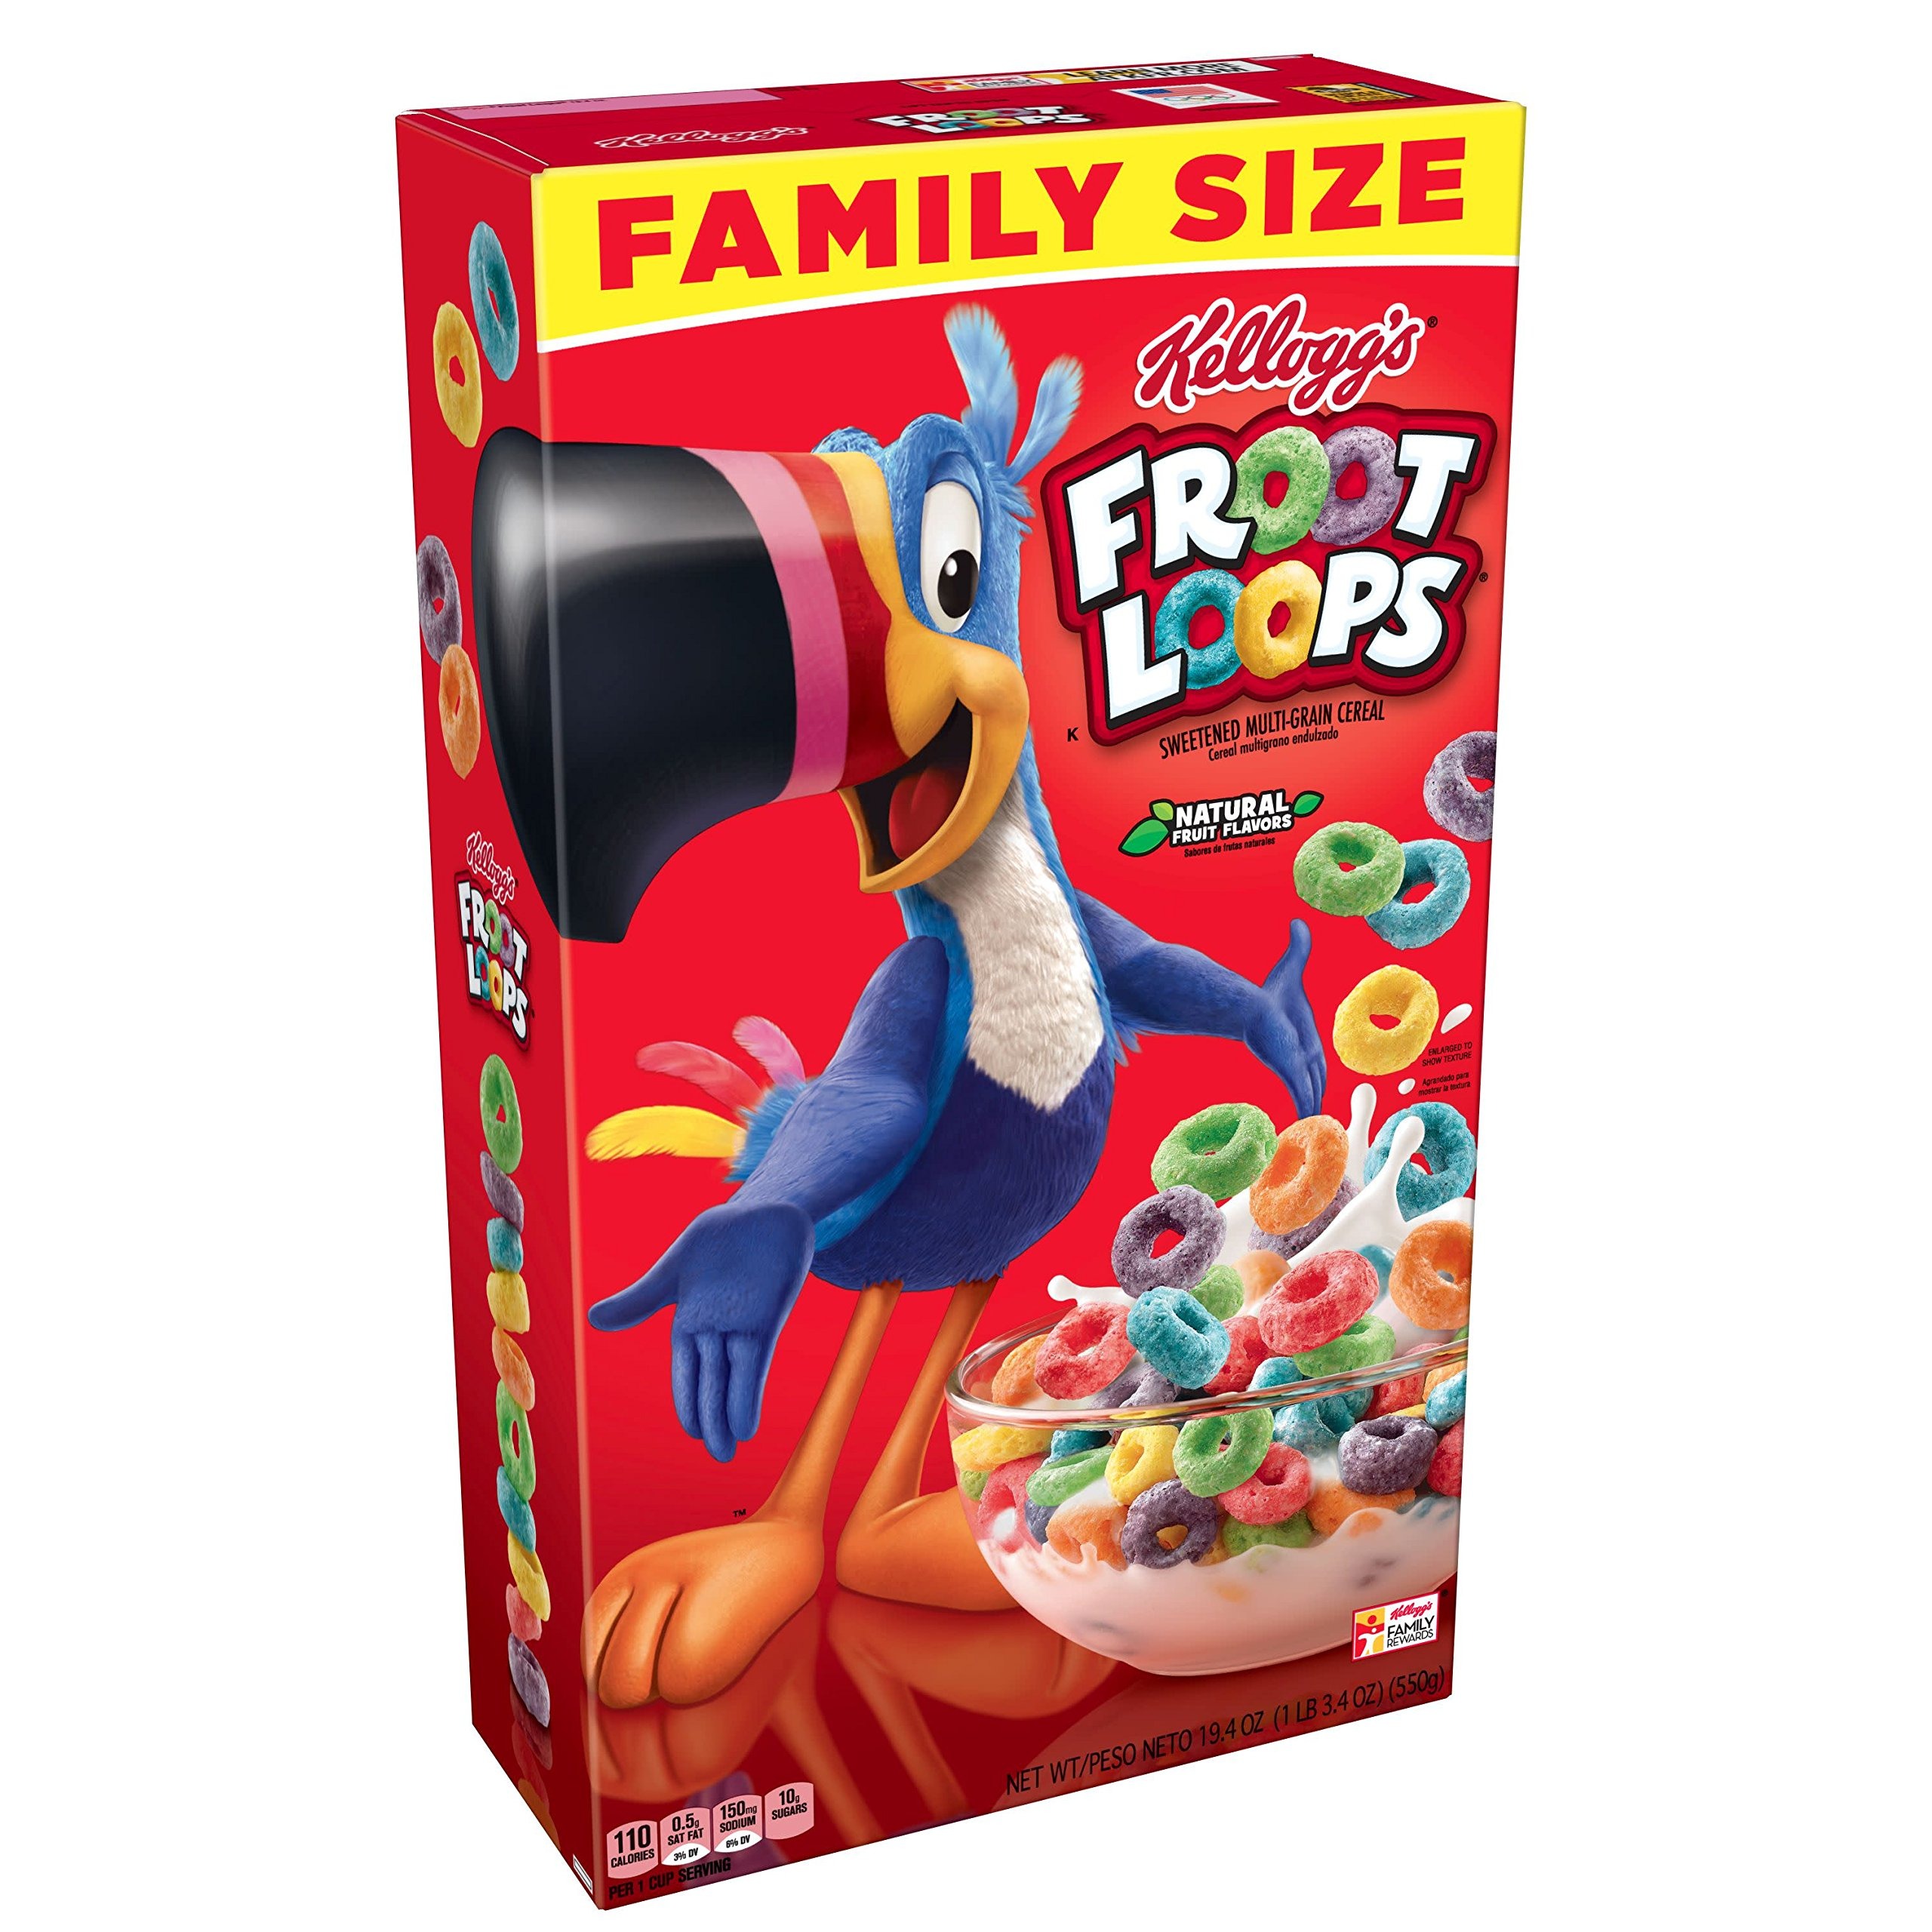
Item Name: Kellogg’s Froot Loops, Breakfast Cereal, Original, Good Source of Fiber, Family Size, 19.4 oz Box(Pack of 12)
Bullet Point 1: Includes 12, 19.4-ounce box of ready-to-eat Froot Loops Cereal; Packaged for freshness and great taste
Bullet Point 2: Bursting with fruity flavor, Kellogg’s Froot Loops is a delicious, sweetened cereal made with whole grains; A fun part of any balanced breakfast
Bullet Point 3: Excellent source of 8 Vitamins and Minerals; Good source of fiber; 11 grams whole grain per serving; Low Fat; Ingredients contain wheat; Corn used in this product may contain traces of soy
Bullet Point 4: A classic, family-favorite cereal that's perfect for both kids and adults; Makes a delicious cold breakfast at home or school, midday bite at work, after-dinner treat, and more
Bullet Point 5: A travel-ready food; Great for backpacks and lunchboxes; Stow some in your tote bag, car, and desk for anytime snacking
Value: 232.8
Unit: ounce

Price: 9.145